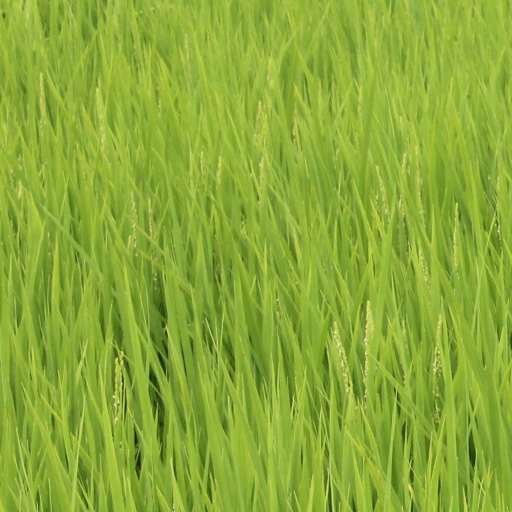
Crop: rice